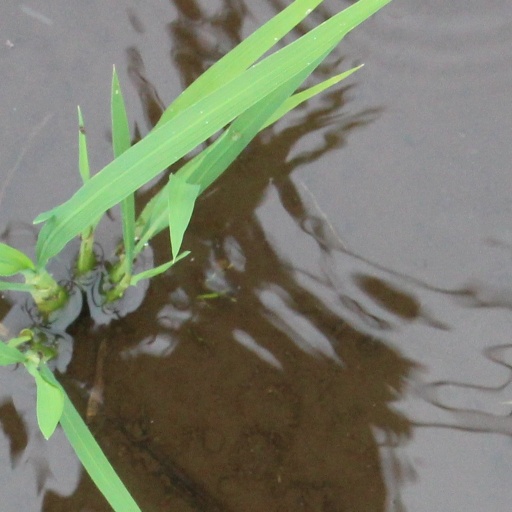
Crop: rice